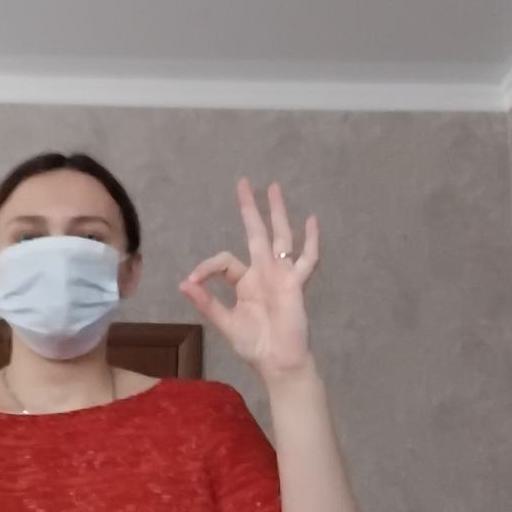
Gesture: ok